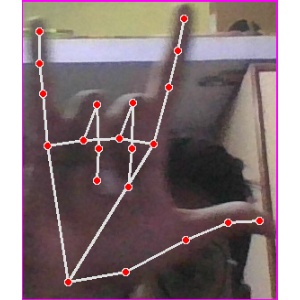
अक्षर: व